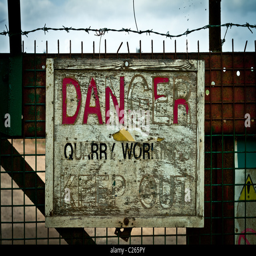
damaged danger sign at a quarry